Brennan Gilmore

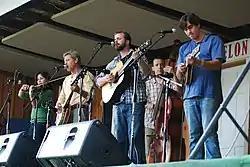
Brennan Gilmore (guitar) performs with Walker's Run at Watermelon Park Fest, Berryville, Virginia.

In 1997 Gilmore of Lexington, Virginia, gathered musicians from his hometown and from the University of Virginia to create the band Walker's Run, which "built a loyal regional following for its high-energy hoedowns." Musically the group combined Rockbridge County mountain music, Blue Ridge bluegrass, and the indie rock experience of Gilmore's high school band. In the newgrass vein, Walker's Run performs traditional bluegrass material in a hard-charging style, pushing the edges into other genres such as jazz, blues, reggae, and even rock. As Gilmore states, "There's a roughness to the music. Our sound is more raw mountain music than cleaner traditional bluegrass." They often perform Gilmore originals mixed with bluegrass covers of Beatles tunes and those by reggae star Bob Marley. The group stopped playing full-time in 2002 when Gilmore joined the Foreign Service, coming together for "sporadic" reunions since. They released a six-song EP titled "Live at Lime Kiln" from a summer performance at "the idyllic outdoor theater in Lexington" in 2008—their first recording since 2000.